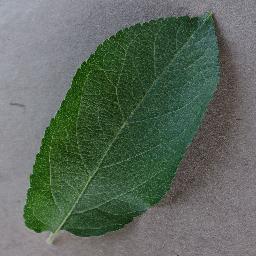
Label: Apple___healthy